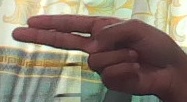
ASL sign: H